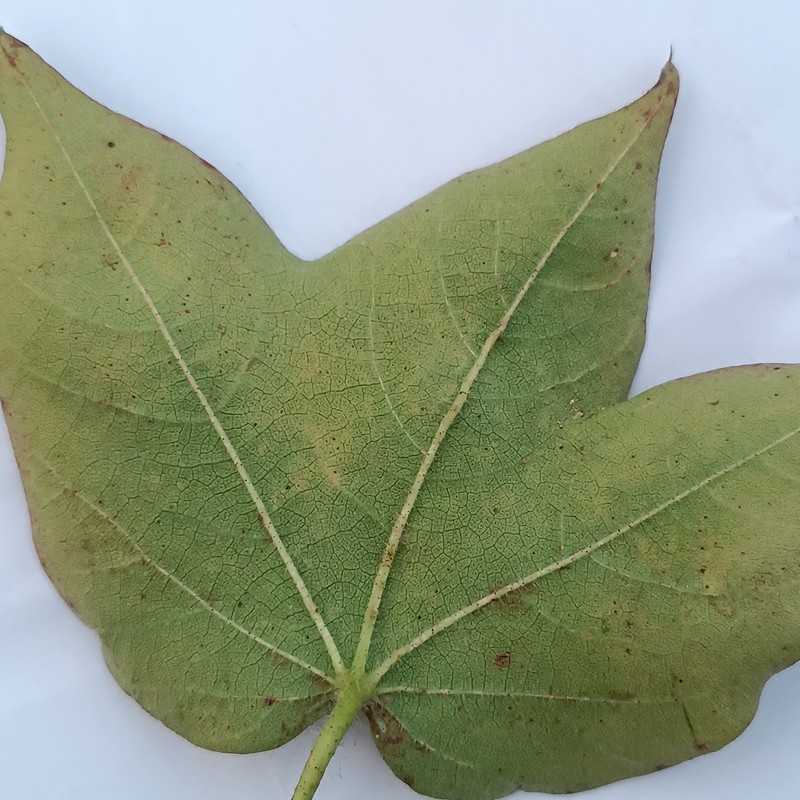
Label: Leaf Redding